Margaret Hawkins

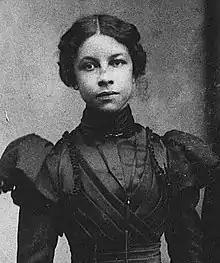
Hawkins in 1910

Margaret Briggs Gregory Hawkins (August 5, 1877 – April 8, 1969), worked as a schoolteacher and later became known for her activism on behalf of African Americans and women. She was inducted into the Maryland Women's Hall of Fame in 2021.